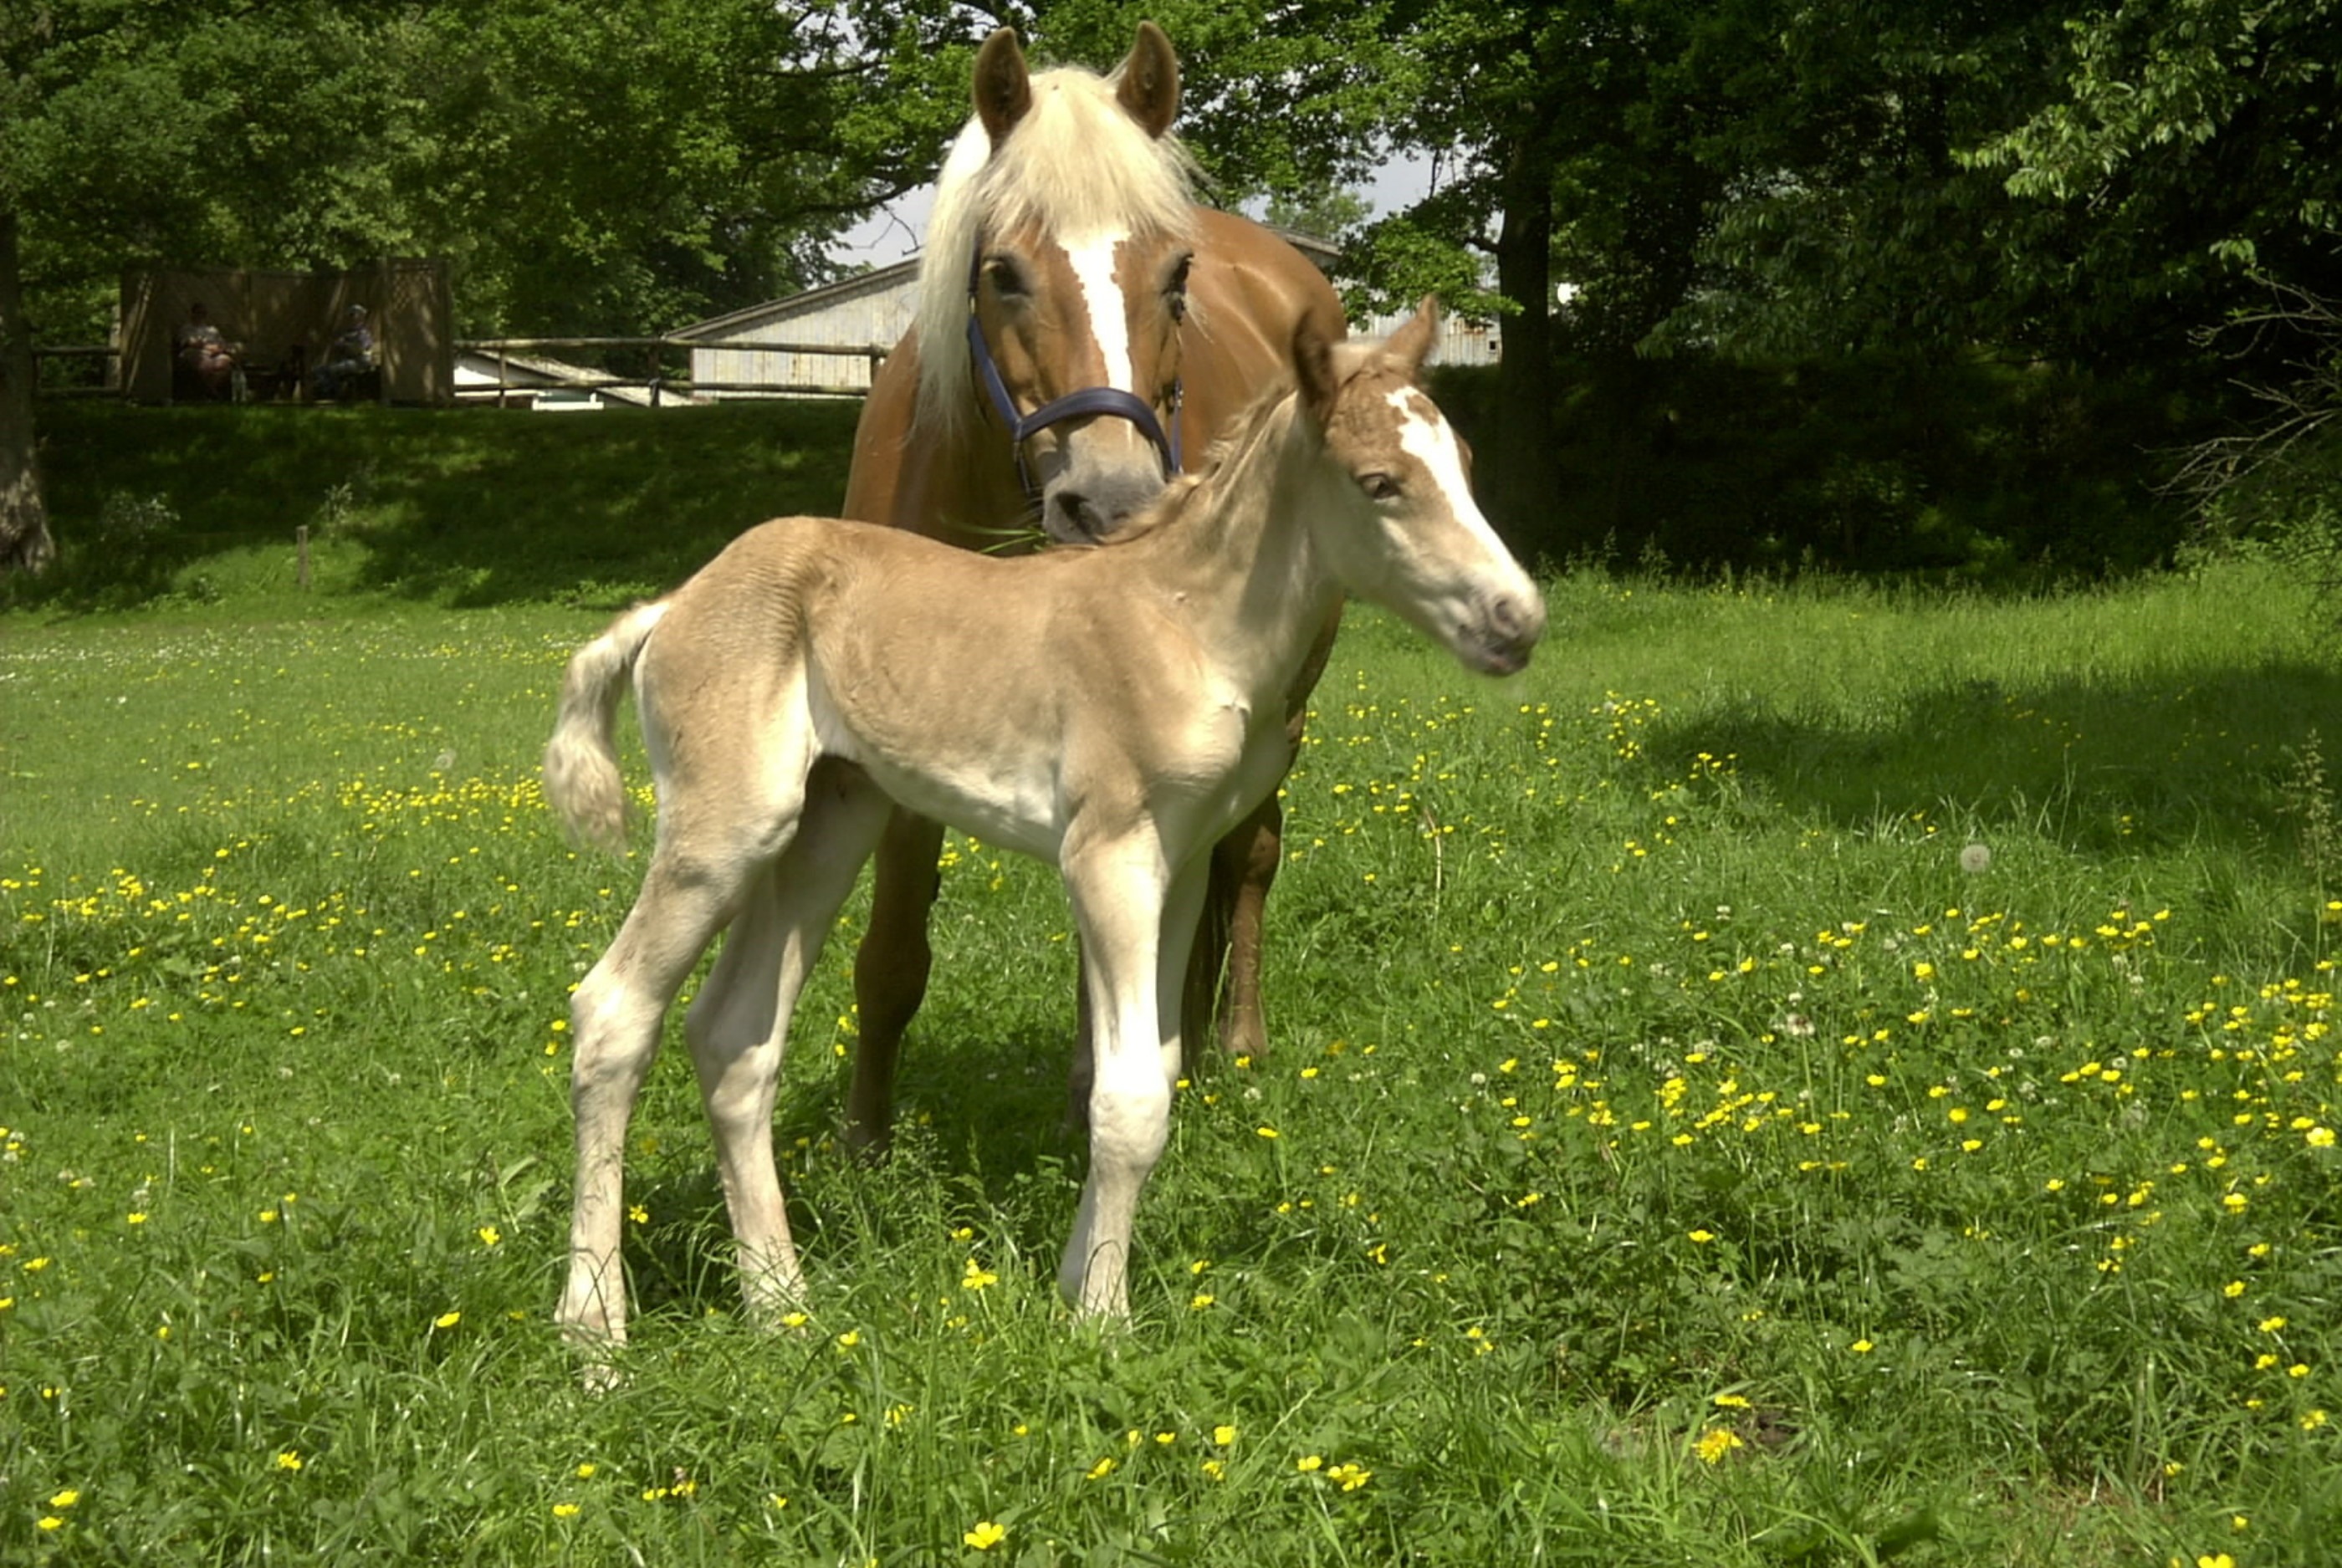
grass, meadow, animal, pasture, grazing, horse, mammal, stallion, mane, fauna, horses, family, animals, vertebrate, mare, foal, colt, pack animal, haflinger, horse like mammal, mustang horse